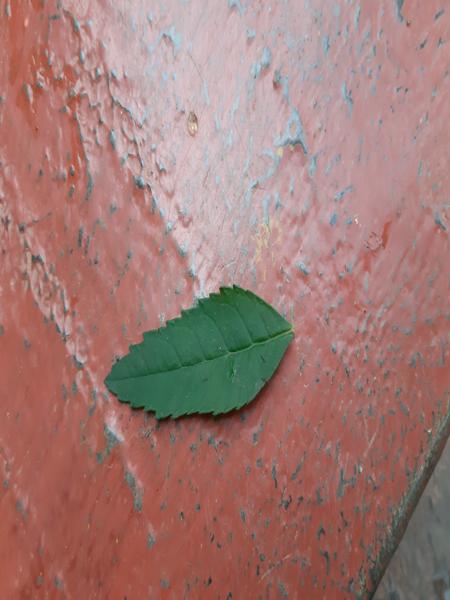
Plant: Marigold